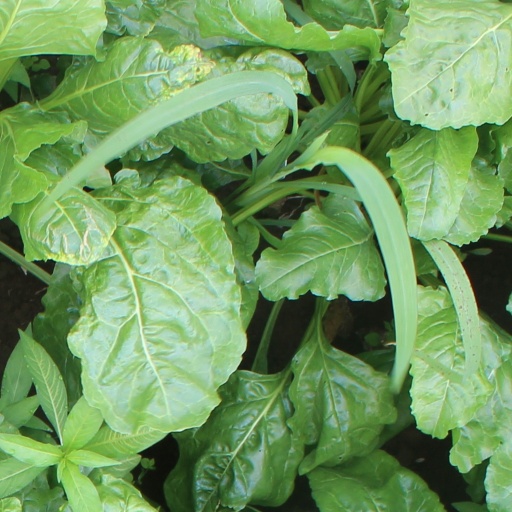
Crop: sugar beet